Enter the Matrix

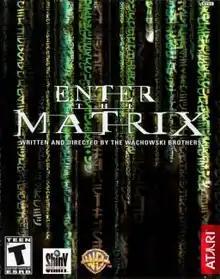
North American cover art

Enter the Matrix is a 2003 action-adventure video game developed by Shiny Entertainment and published by Infogrames under the Atari brand name. The first game based on "The Matrix" film series, its story is concurrent with that of the film "The Matrix Reloaded" and features over an hour of original footage, written and directed by the Wachowskis and starring the cast of the films, produced for the game.